Common ling

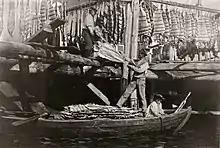
Lings being prepared in Mollösund, Sweden, in 1899

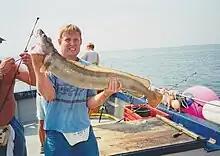
A common ling caught by an angler

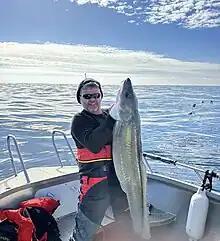
A large ling caught in the North Atlantic

The ling is edible; it is marketed in fresh, salted, or dried forms, and used as fishmeal. The salted roe of the ling is considered a delicacy in Spain and is known as "huevas de maruca". Ling can be made into "lutefisk". The common ling is targeted by commercial fisheries using trawls, although long lines are used in some mainland European- and Faroese-based fisheries. This is a deep-water species and its swim bladder is badly damaged by being brought up to the surface from the depths; the advice for sport anglers is, therefore, that boat-caught ling should not be returned to the sea and that they should stop fishing when enough have been caught for the table. The stock is thought to be reasonably good, but the IUCN has stated that no data are available on the population size or any population trends, that the population in the Mediterranean Sea may be marginal, with the major portion of its global range in the Atlantic. So, no data are available to allow a determination the status of the ling beyond data deficient. Ling is regarded as a "fish to avoid" for consumers by the Marine Conservation Society because it is trawled. In 1999, the total catch of common ling reported to the Food and Agriculture Organization was 53,870 tonnes and the countries with the largest landings were Norway with 19,215 tonnes and the United Kingdom with 11,350 tonnes.